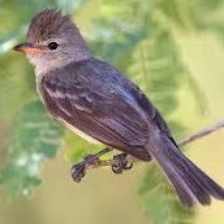
Species: NORTHERN BEARDLESS TYRANNULET
Scientific name: CAMPTOSTOMA IMBERBE